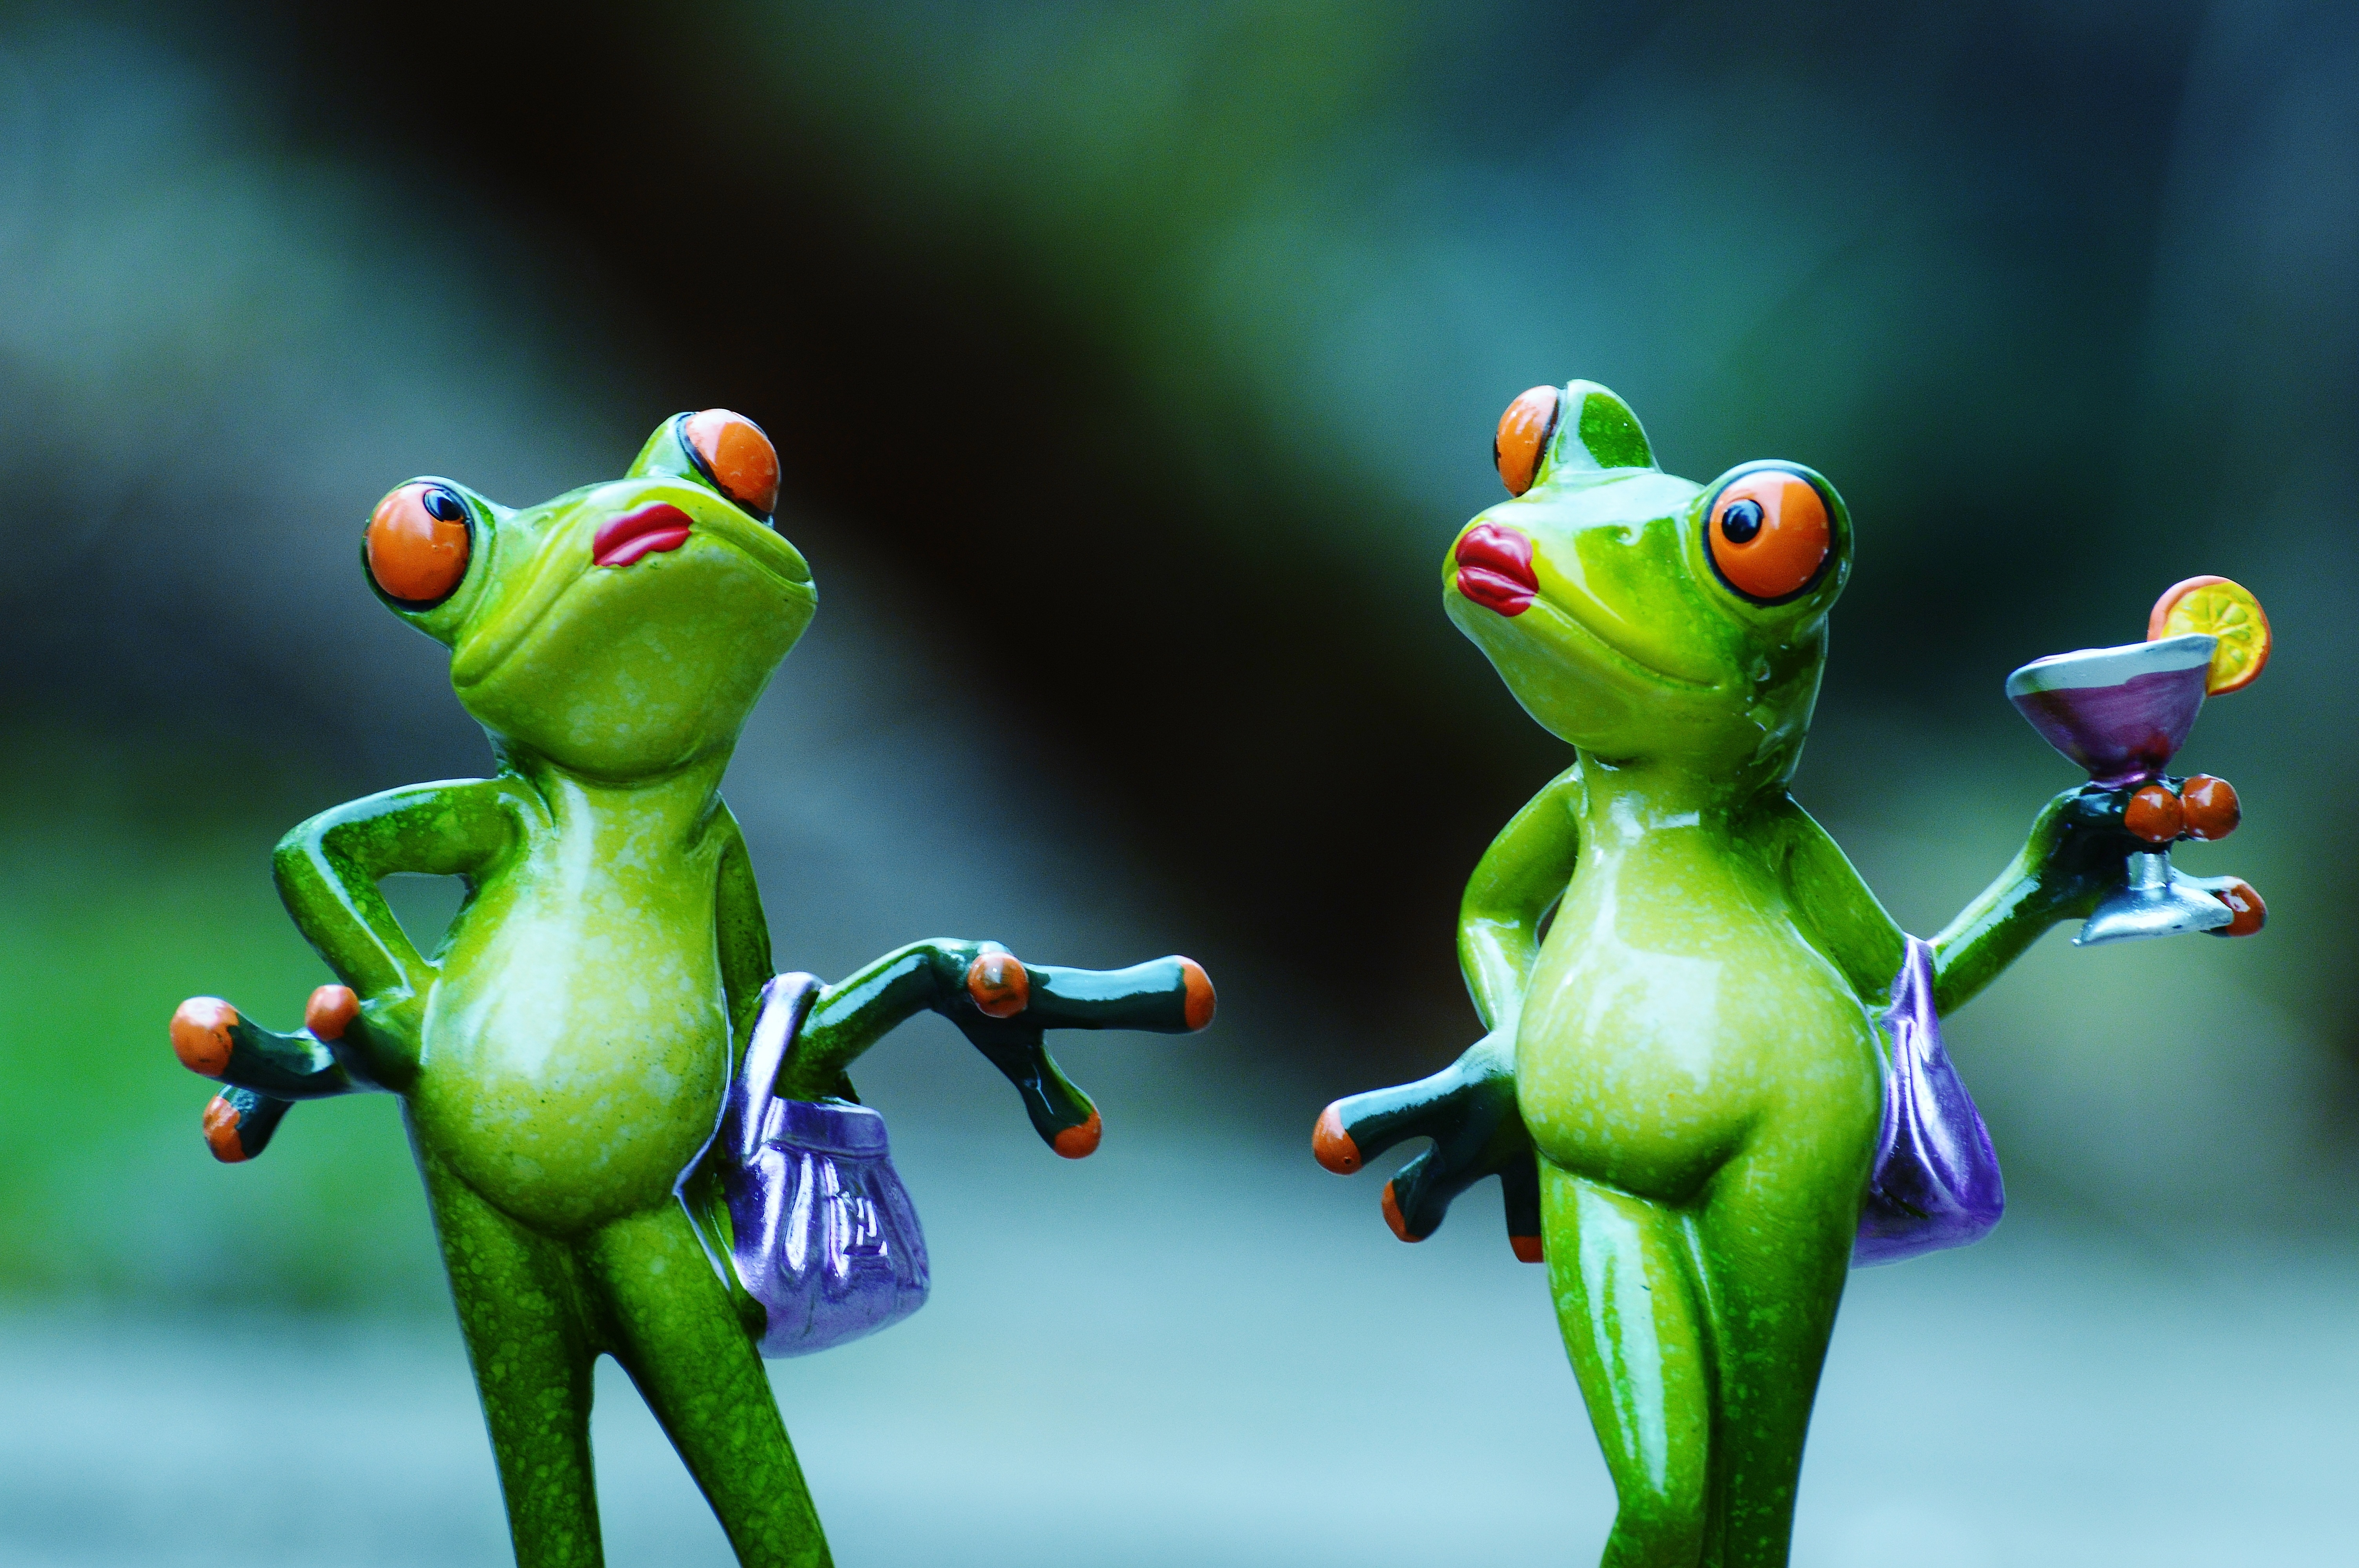
cute, green, frog, amphibian, lady, fauna, cocktail, tree frog, posing, fun, party, vertebrate, chat, funny, are, sexy, chick, entertainment, frogs, macro photography, arrogant, ranidae